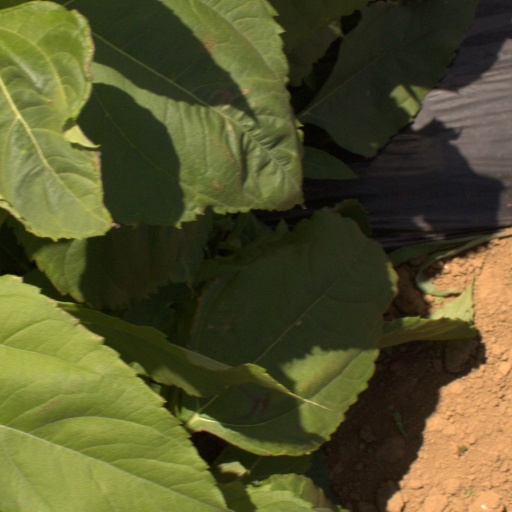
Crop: Jerusalem artichoke